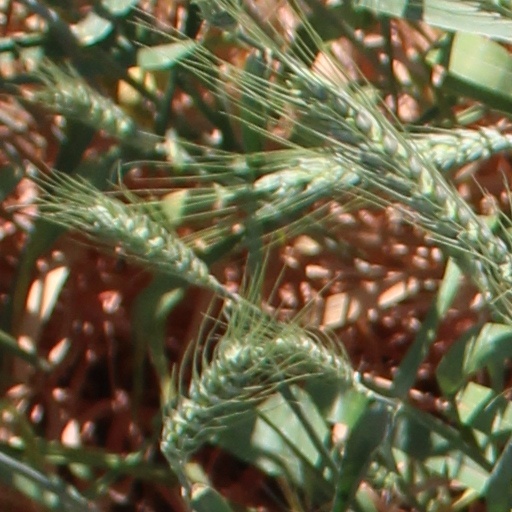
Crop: wheat